Lowell mills

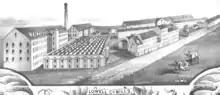
Detail from map showing Lowell mills in the 1850s

The Lowell Mills were 19th-century textile mills that operated in the city of Lowell, Massachusetts, which was named after Francis Cabot Lowell; he introduced a new manufacturing system called the "Lowell system", also known as the "Waltham-Lowell system".